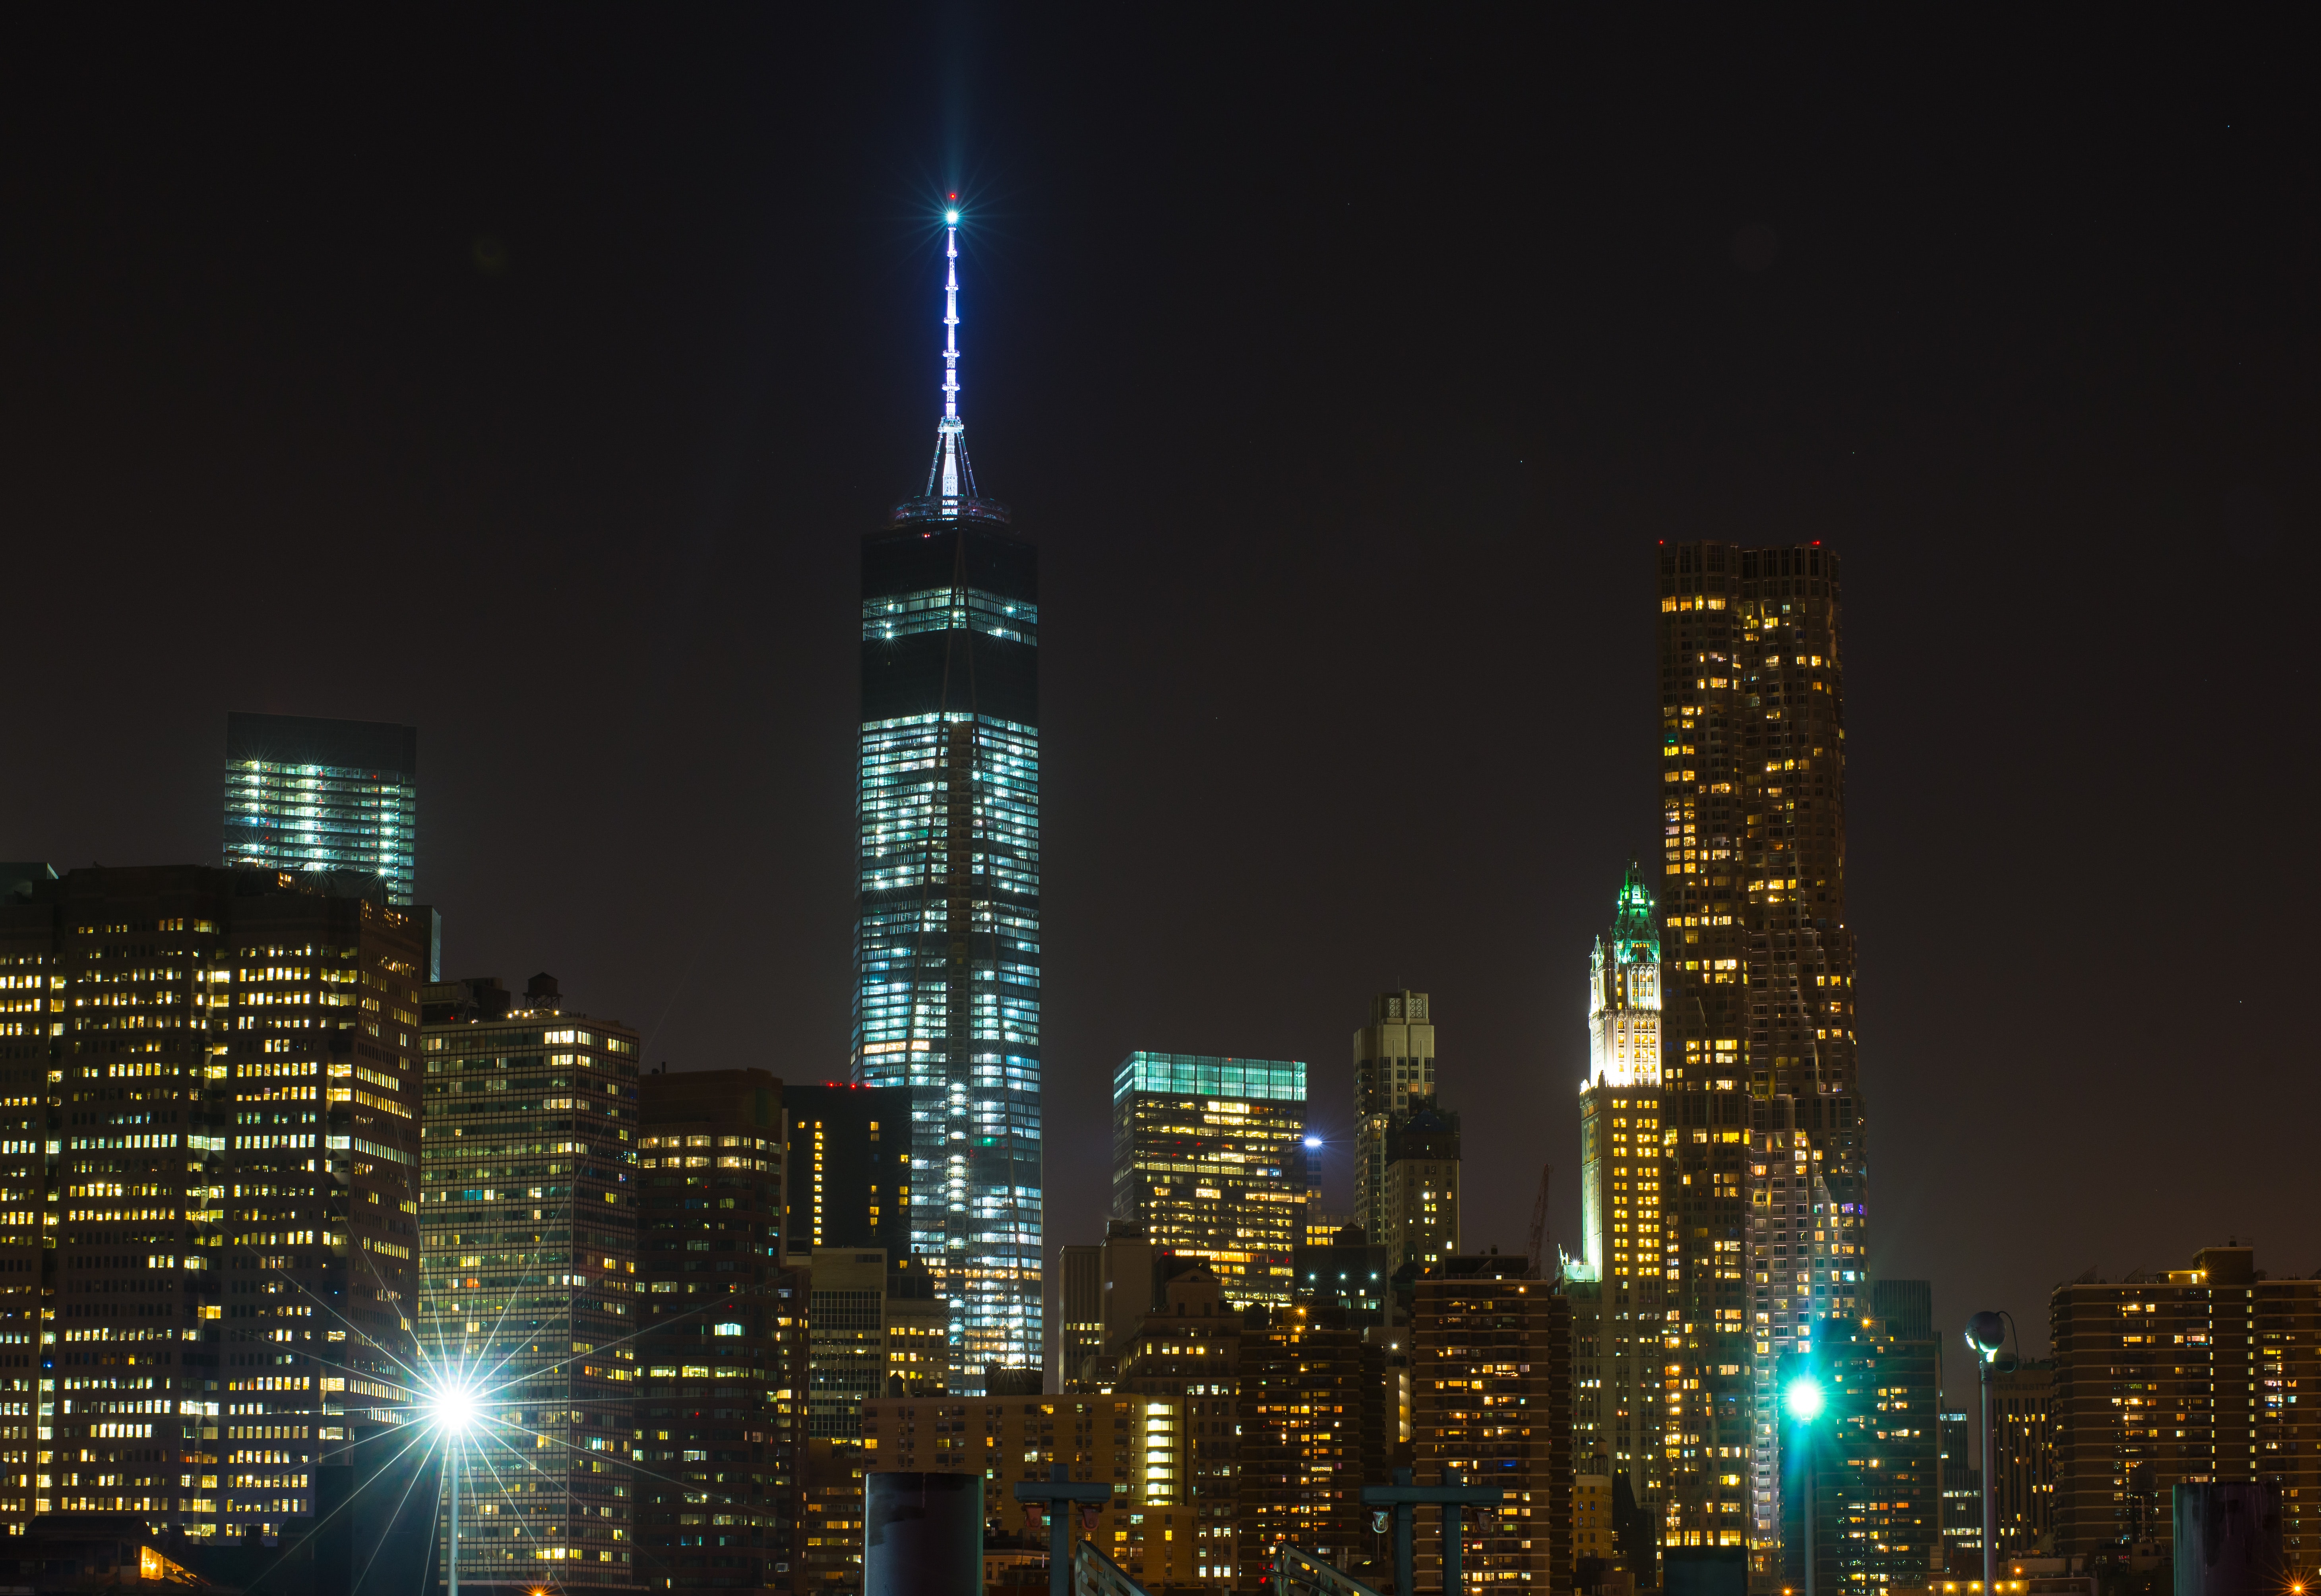
city, skyscraper, building, sky, nature, tower, tower block, electricity, condominium, cityscape, metropolitan area, midnight, metropolis, commercial building, darkness, space, facade, mixed use, event, reflection, downtown, night, headquarters, urban design, spire, skyline, window, corporate headquarters, evening, art, horizon, symmetry, tourist attraction